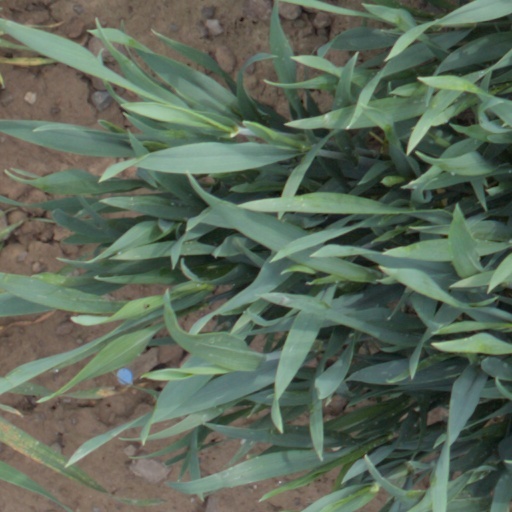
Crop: wheat